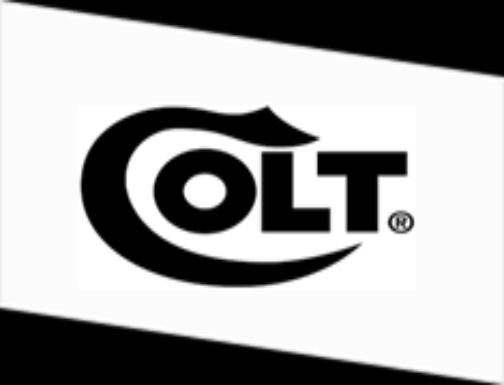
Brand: Colt
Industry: Others